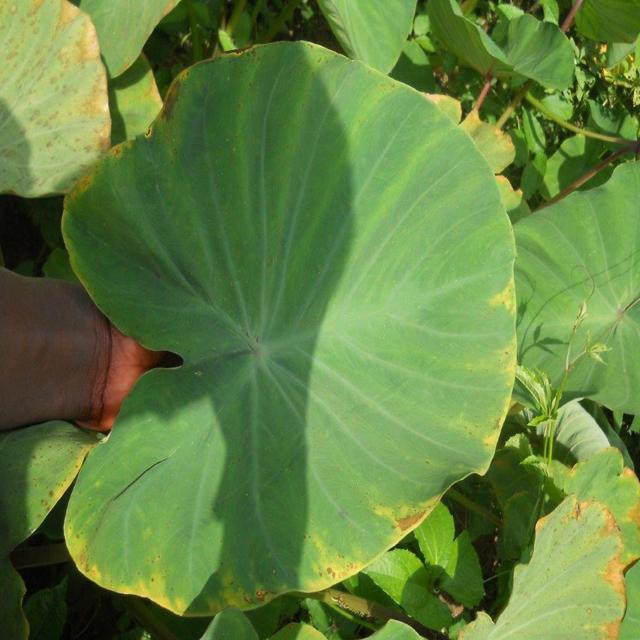
Label: Early_Blight